Brentwood County High School

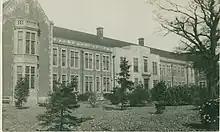
Brentwood County High School, Seven Arches Road site in 1927

In 1913, a private school for girls which originally opened in 1876, was taken over by Essex County Council opening with only fifty-four students as a girls' grammar school.